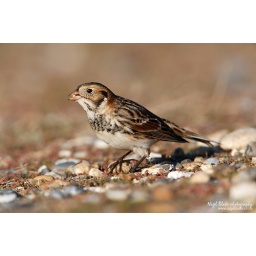
Lapland Longspur or Lapland Bunting, Calcarius lapponicus winter plumage bird feeding on Salthouse beach in Norfolk _E2D4199